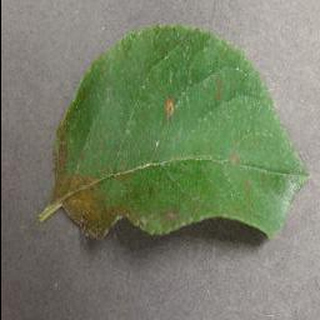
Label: apple_cedar_apple_rust